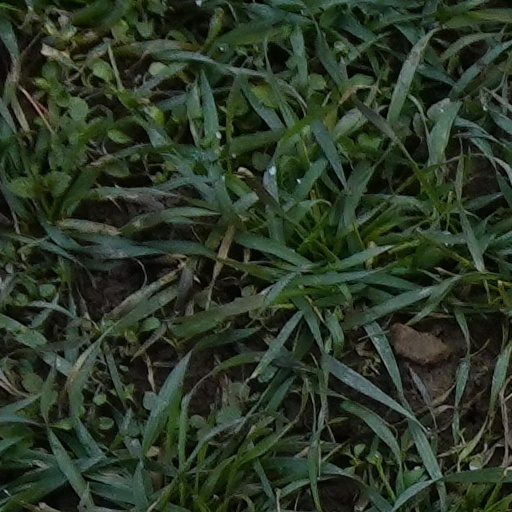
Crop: wheat